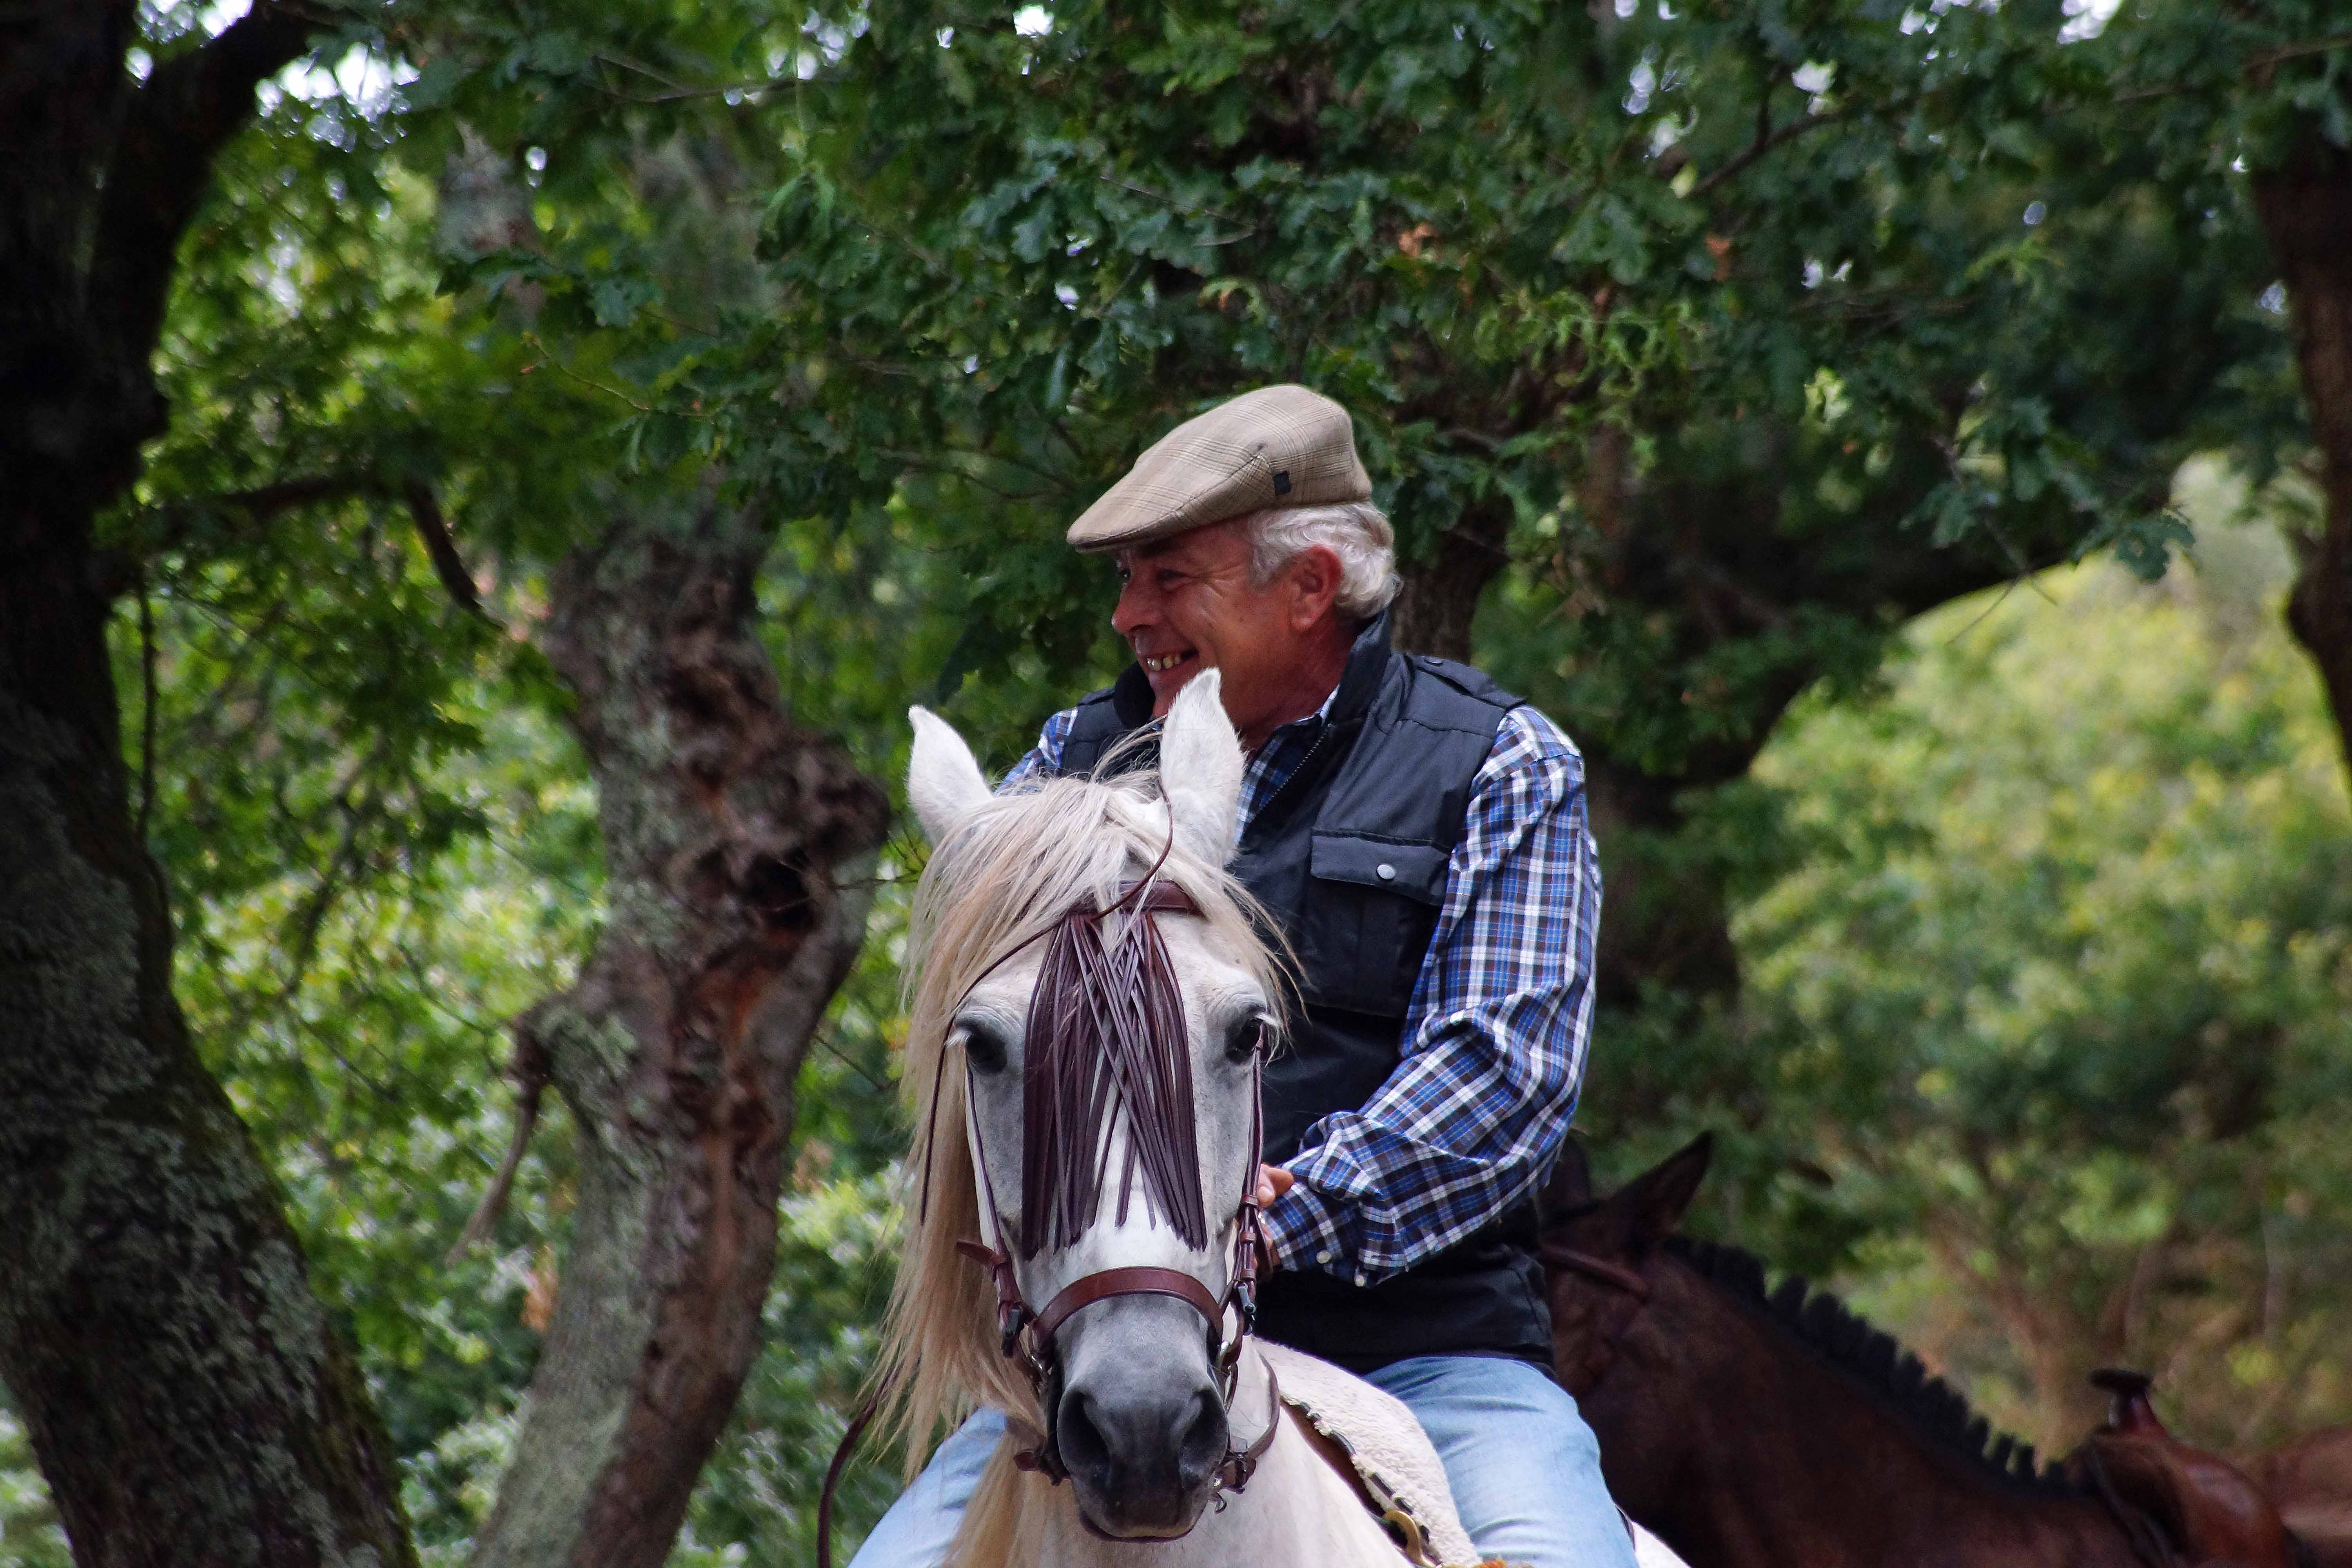
photo, horse, spain, animals, galicia, pontevedra, jockey, caballos, a77, espana, g, ggl1, gaby1, xovesphoto, animales, varios, some, xelodegalicia, sonya77v, cotobade, sonyslta77v, tamrom55200, rapadasbestas, gabrielcoru a, romer a, cuspedri os, equestrianism, eventing, trail riding, horse like mammal, animal sports, english riding, equestrian sport